Quentin Mahauden

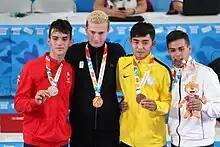
Mahauden at the Boys' 68 kg victory ceremony

Quentin Mahauden is a gold medalist in kumite in the under 68kg category at the 2018 Summer Youth Olympics in Buenos Aires, Argentina. He is a bronze medalist in the under 75 kg category at the 2023 European Championships in Guadalajara, Mexico.